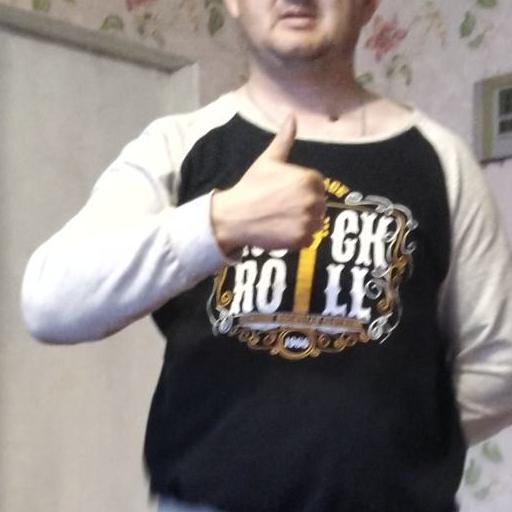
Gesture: like